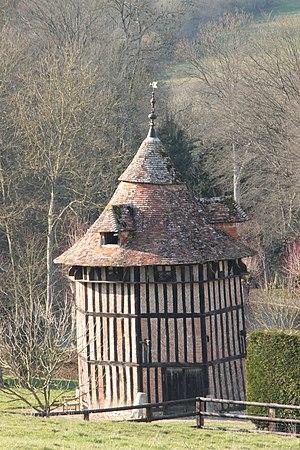
ancien colombier du manoir du Mesnil-Germain (Calvados), France
Cette liste regroupe une partie des monuments historiques du Calvados.
La famille de Bonnechose est une famille subsistante de la noblesse française, originaire de Normandie.
Le Mesnil-Germain est une ancienne commune française, située dans le département du Calvados en région Normandie, devenue le 1ᵉʳ janvier 2016 une commune déléguée au sein de la commune nouvelle de Livarot-Pays-d'Auge.
Le manoir du Mesnil-Germain est un édifice situé au Mesnil-Germain, dans le département du Calvados, en France.